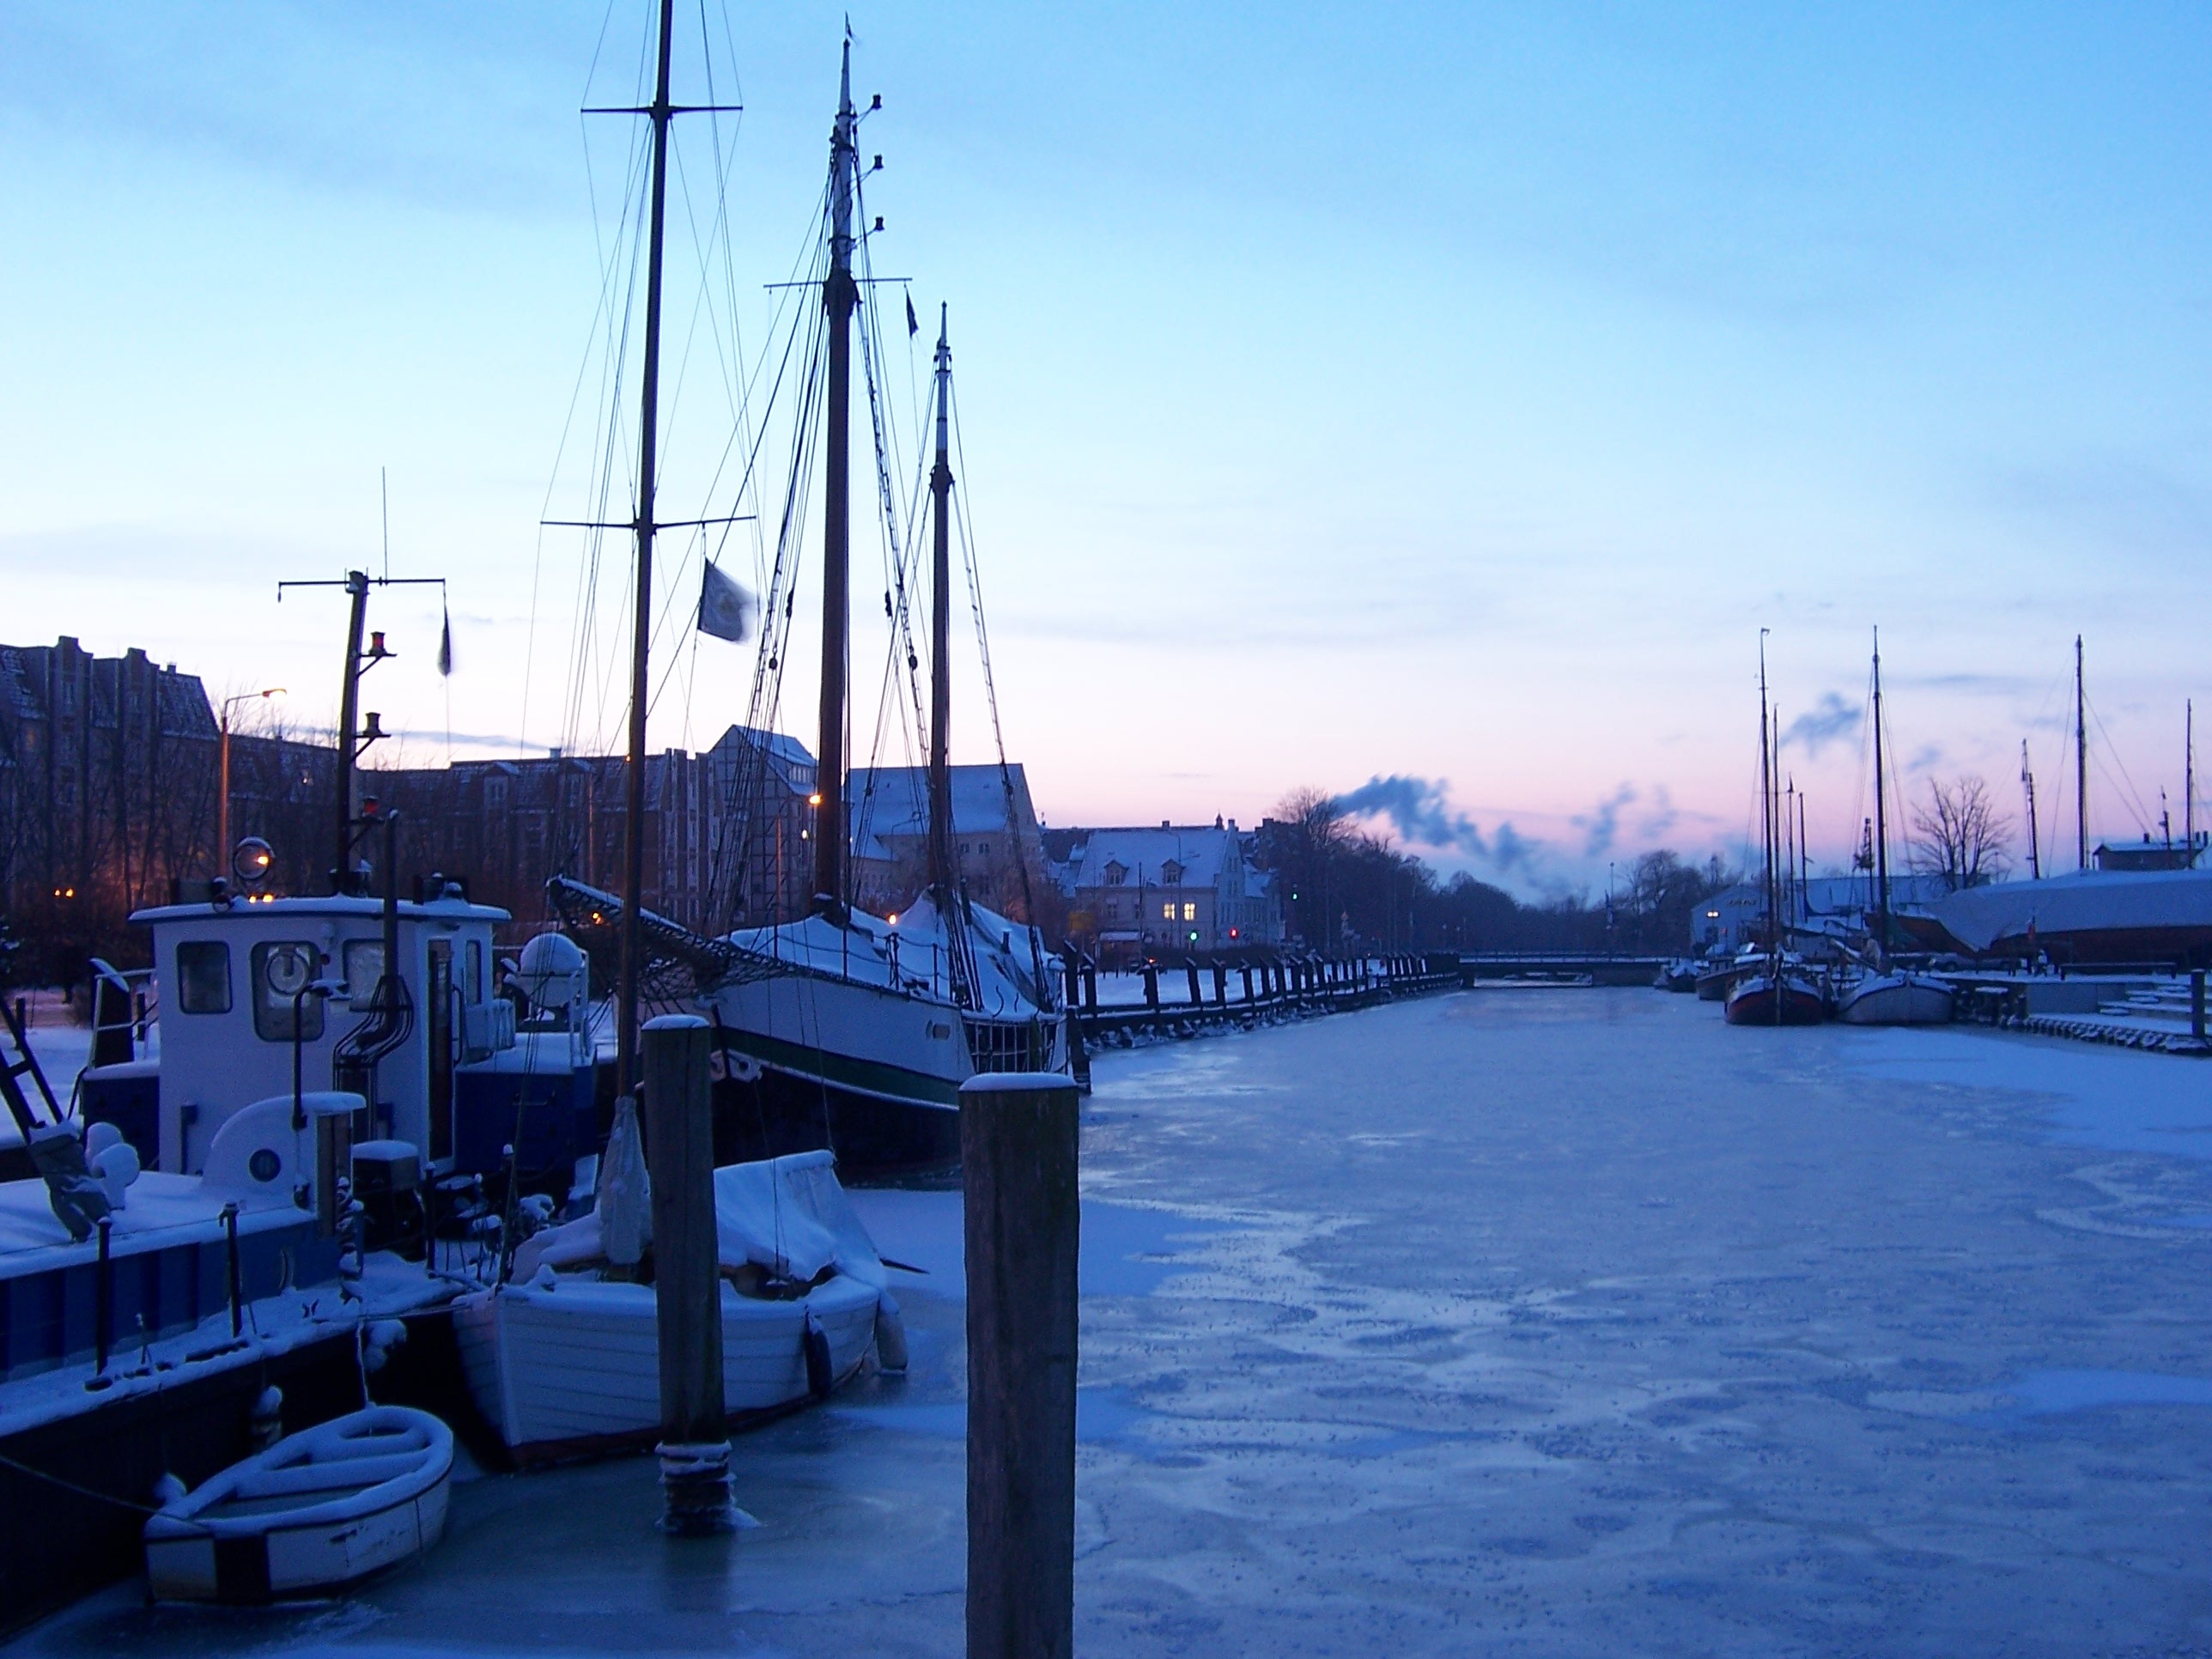
sea, ocean, cold, winter, dock, boat, ship, evening, reflection, vehicle, mast, sailing, harbor, frozen, marina, port, sailboat, sail, watercraft, greifswald, sailing ship, tall ship